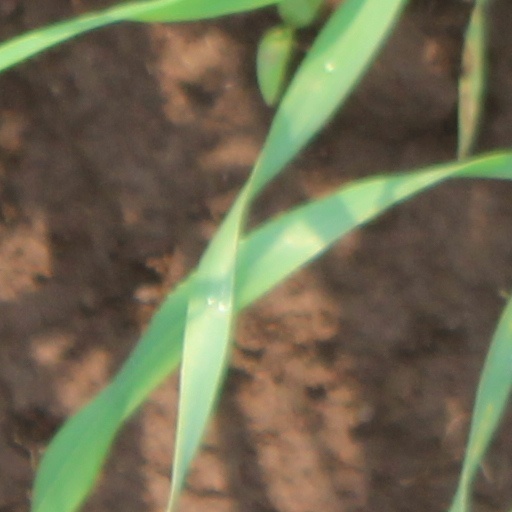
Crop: wheat